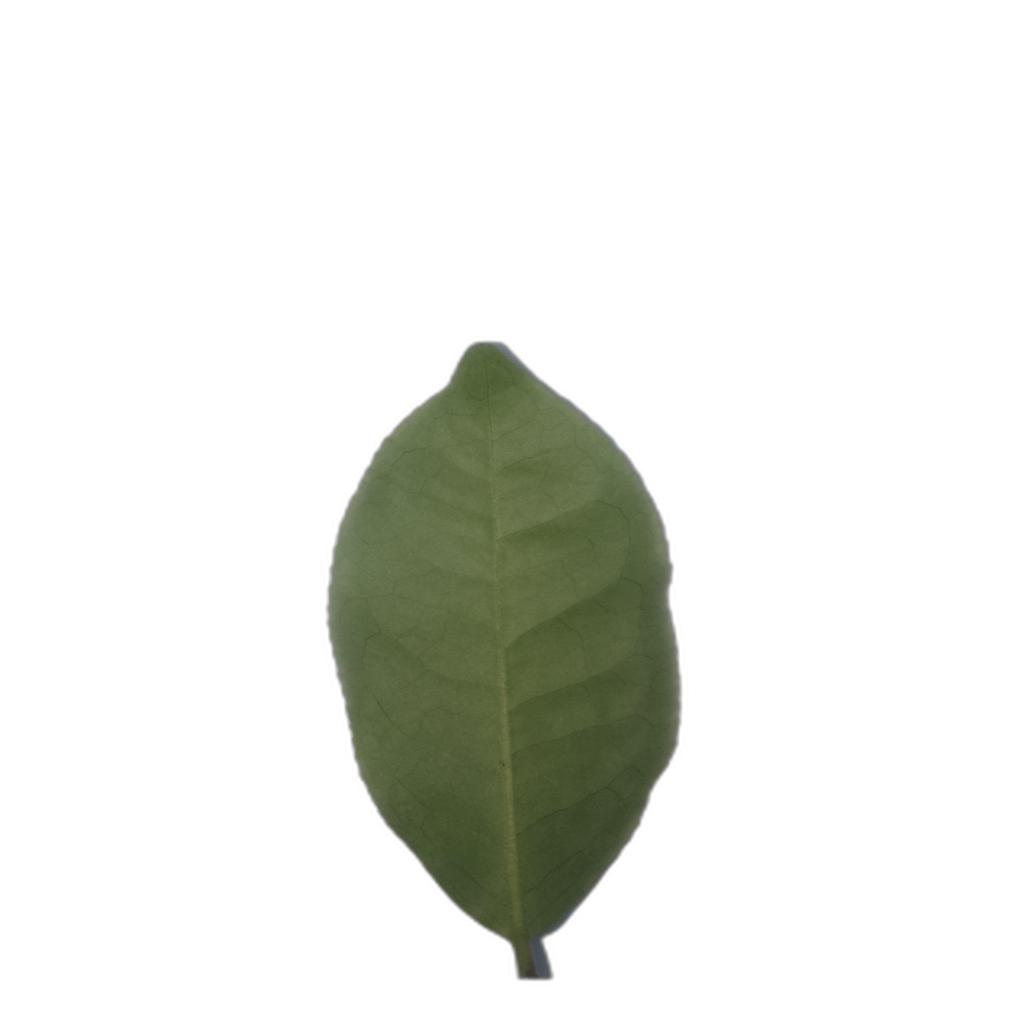
Label: Healthy